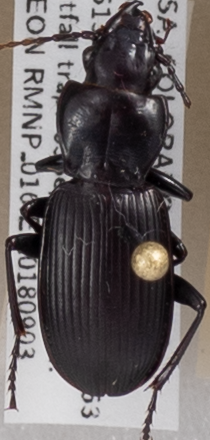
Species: Pterostichus protractus
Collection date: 2018-09-03
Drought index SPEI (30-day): -1.34
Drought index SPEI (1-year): -1.45
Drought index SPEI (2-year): -0.62